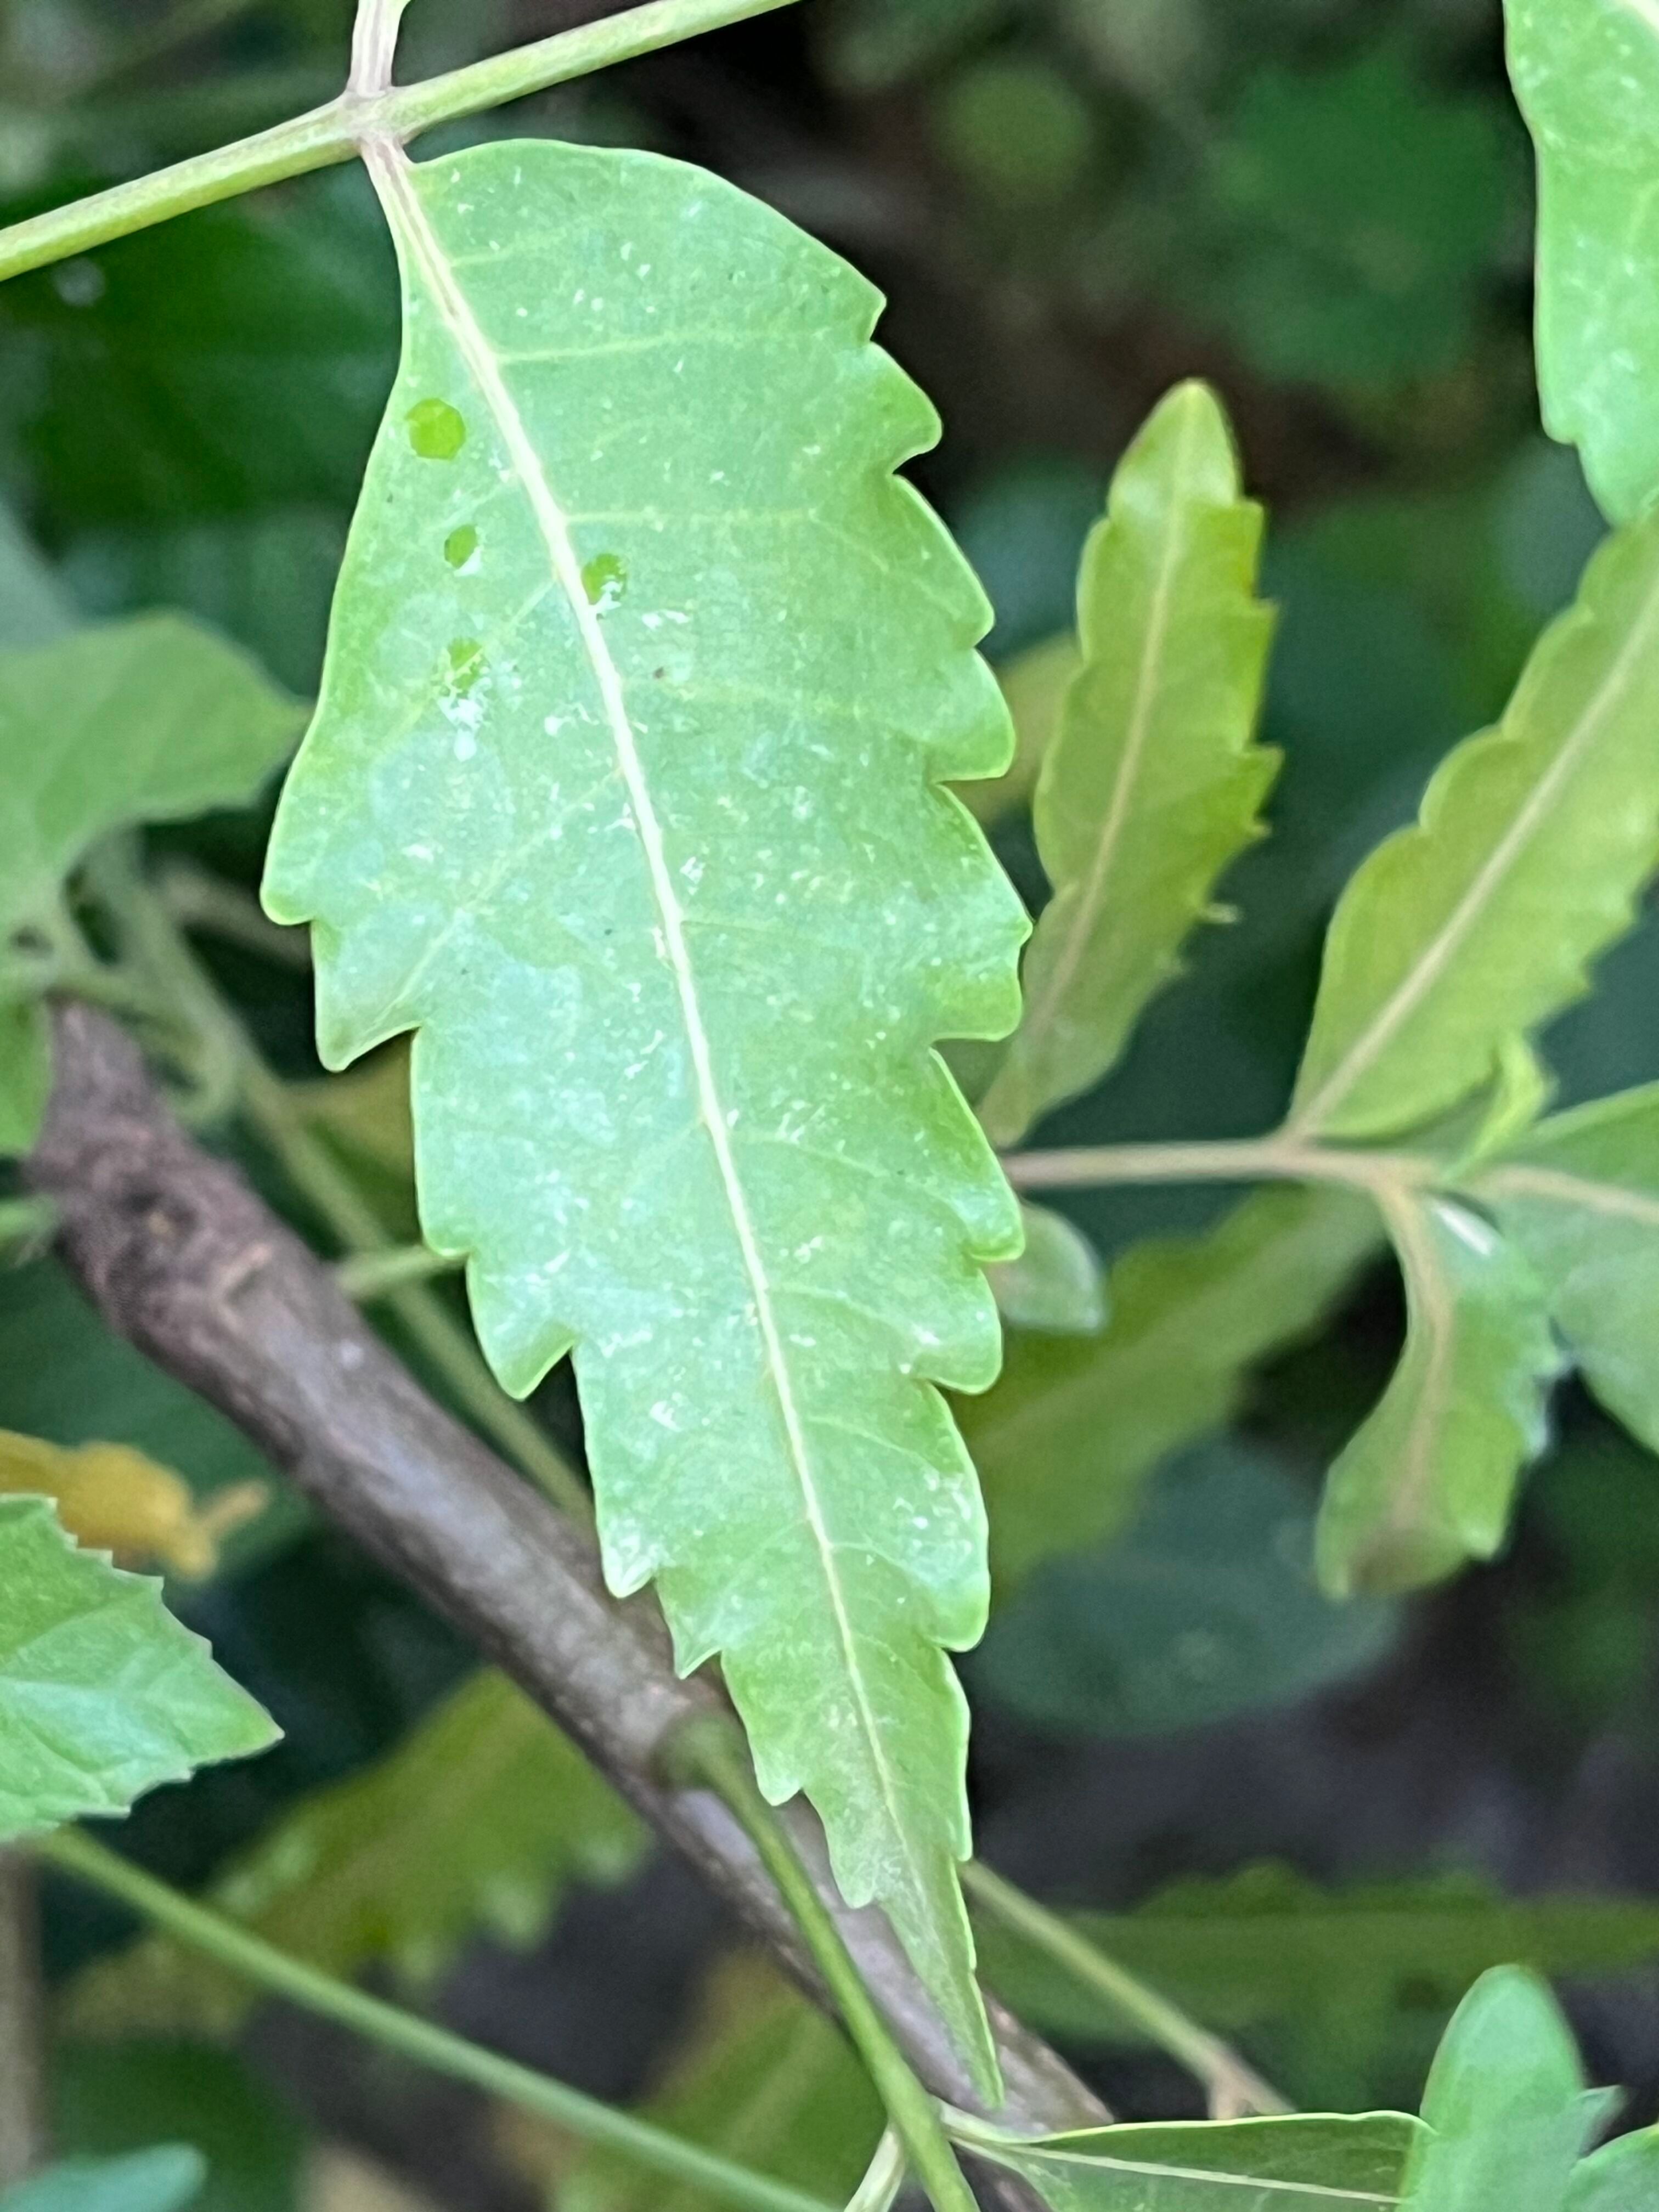
Plant species: azadirachta-indica